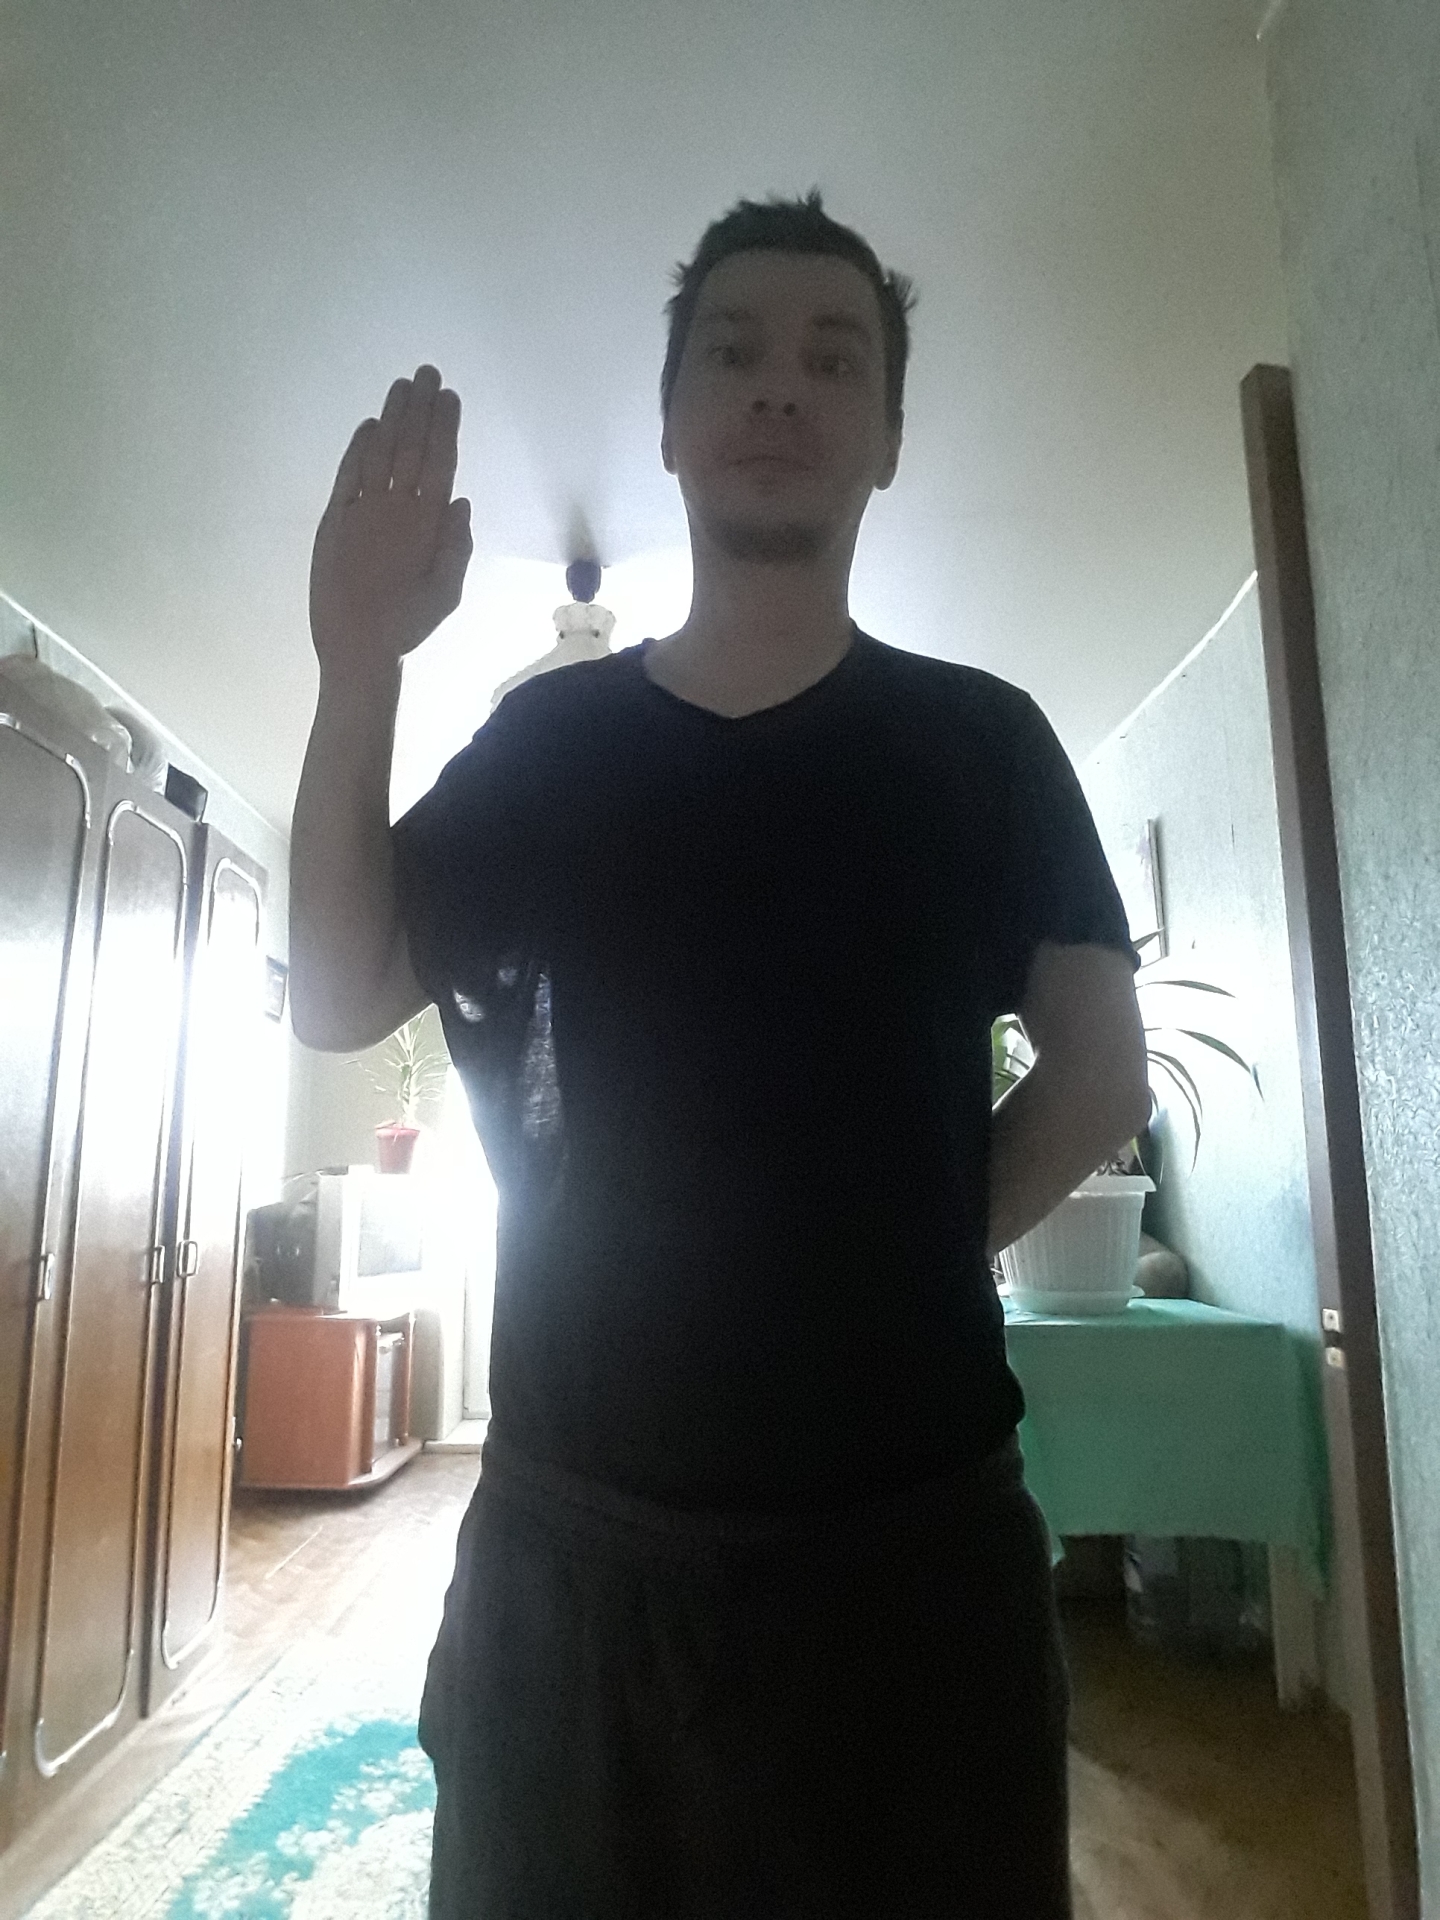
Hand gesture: stop